Wildbacher

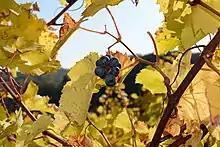
Wildbacher on the plant

Wildbacher is a dark-skinned grape variety and specialty of the Styria region of Austria.The name "Wildbacher" is derived from its supposed location of origin, Wildbach, which is part of the city of Deutschlandsberg. It is a very old variety said to go back to the Celts, and manuscripts first record the name in the 16th century. The variety is not particularly demanding in terms of soil though it does require warm sites with sufficient aeration as it is prone to rot. The grapes tend to ripen late and yields can be inconsistent. Wines made from Wildbacher typically exhibit red berry and herbal flavors with a refreshing acidity.